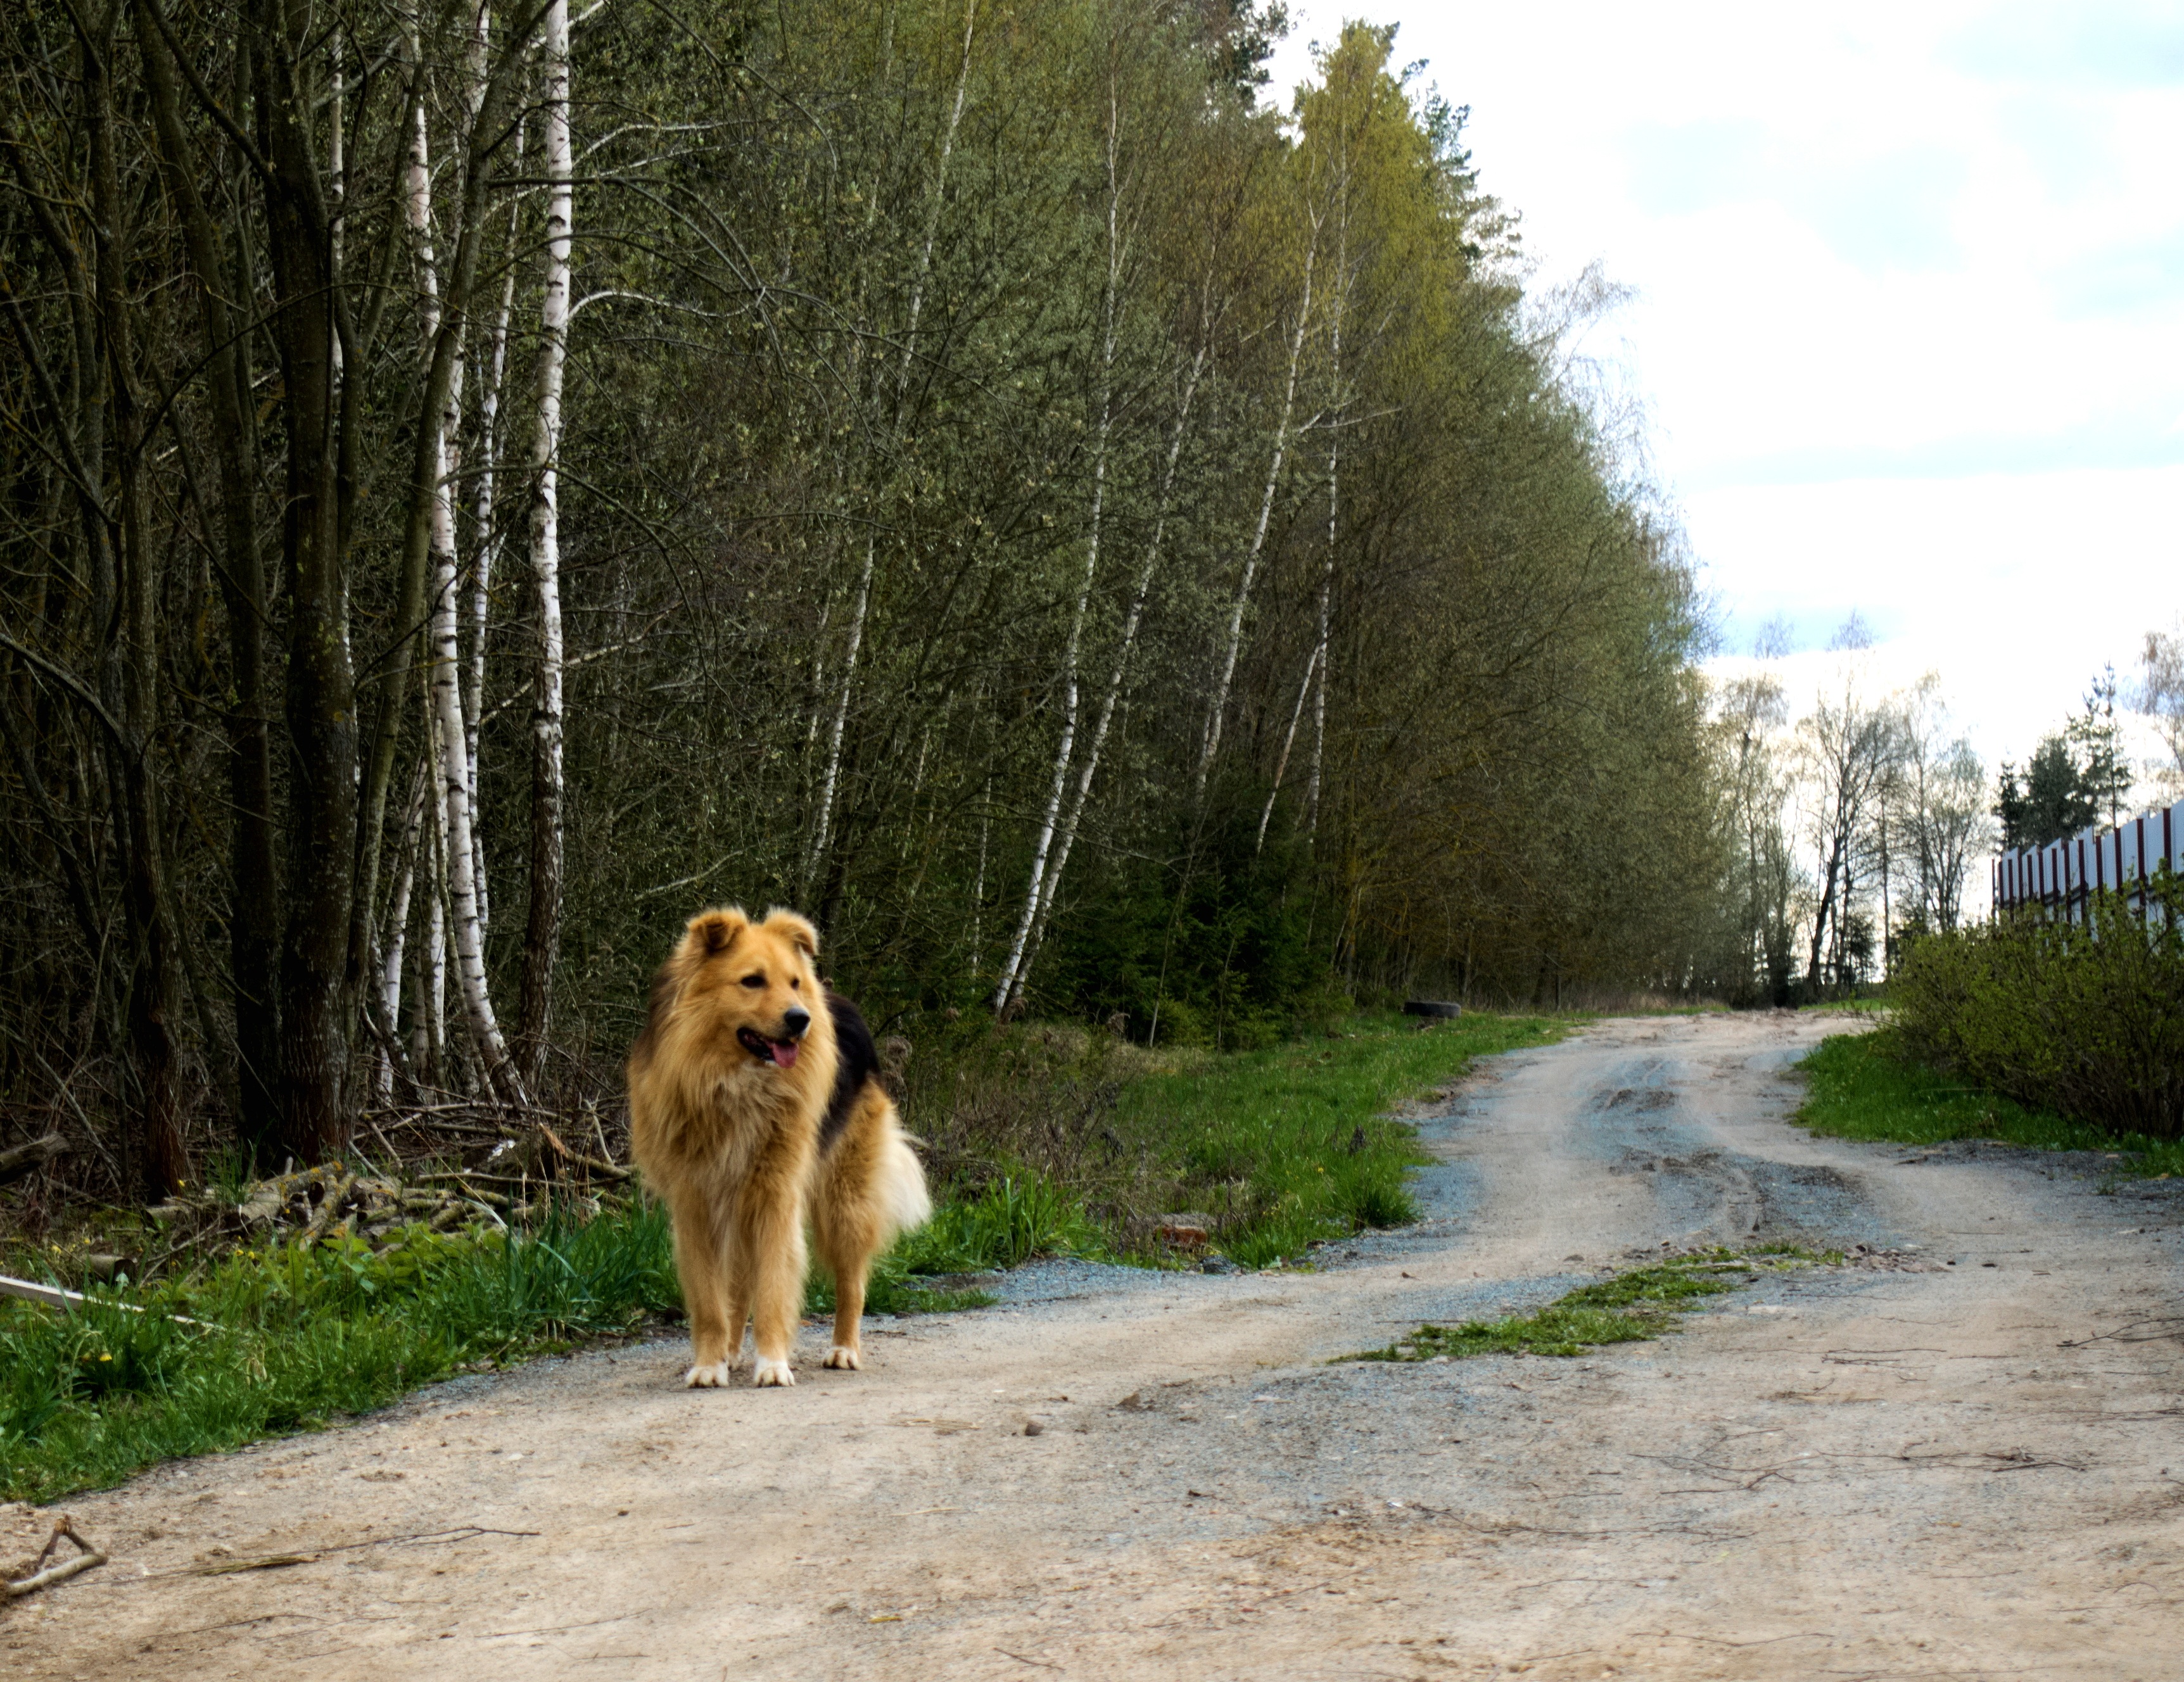
nature, forest, road, dog, summer, village, mammal, golden retriever, beauty, dog walking, dog like mammal, dog breed group